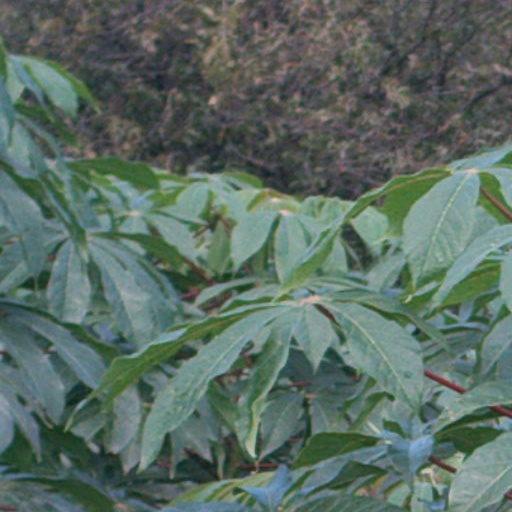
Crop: cassava